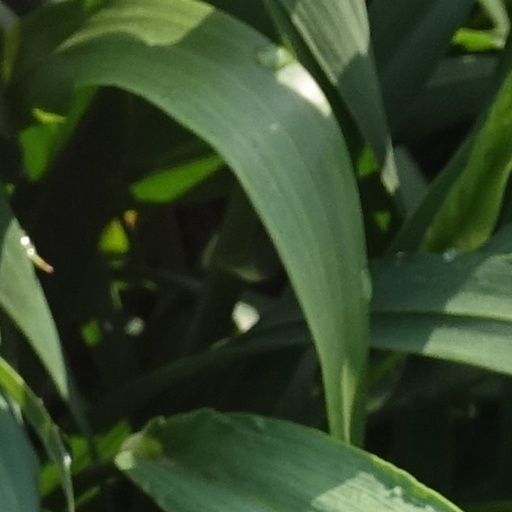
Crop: wheat